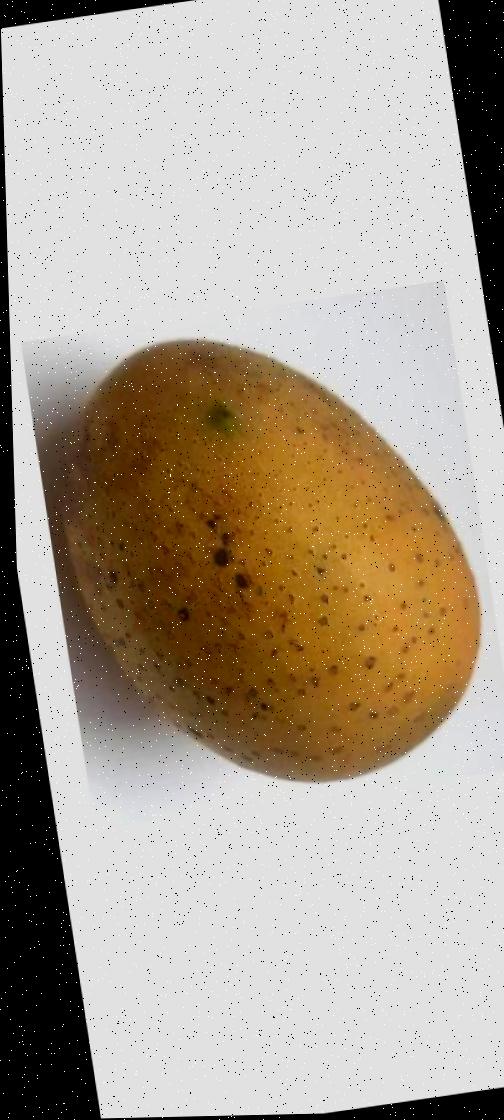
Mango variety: Gourmoti